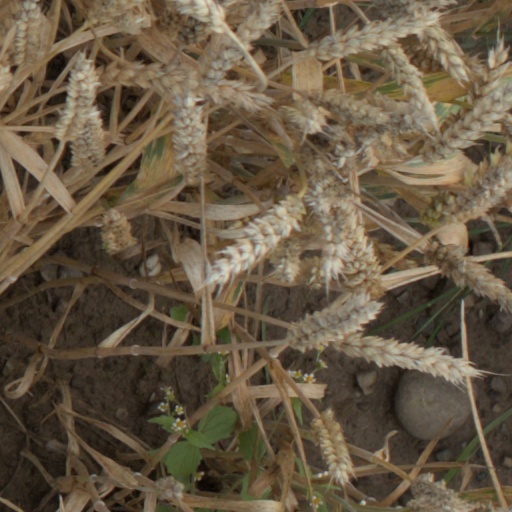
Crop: wheat